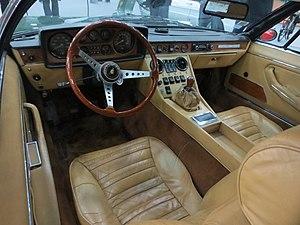
Lamborghini Espada